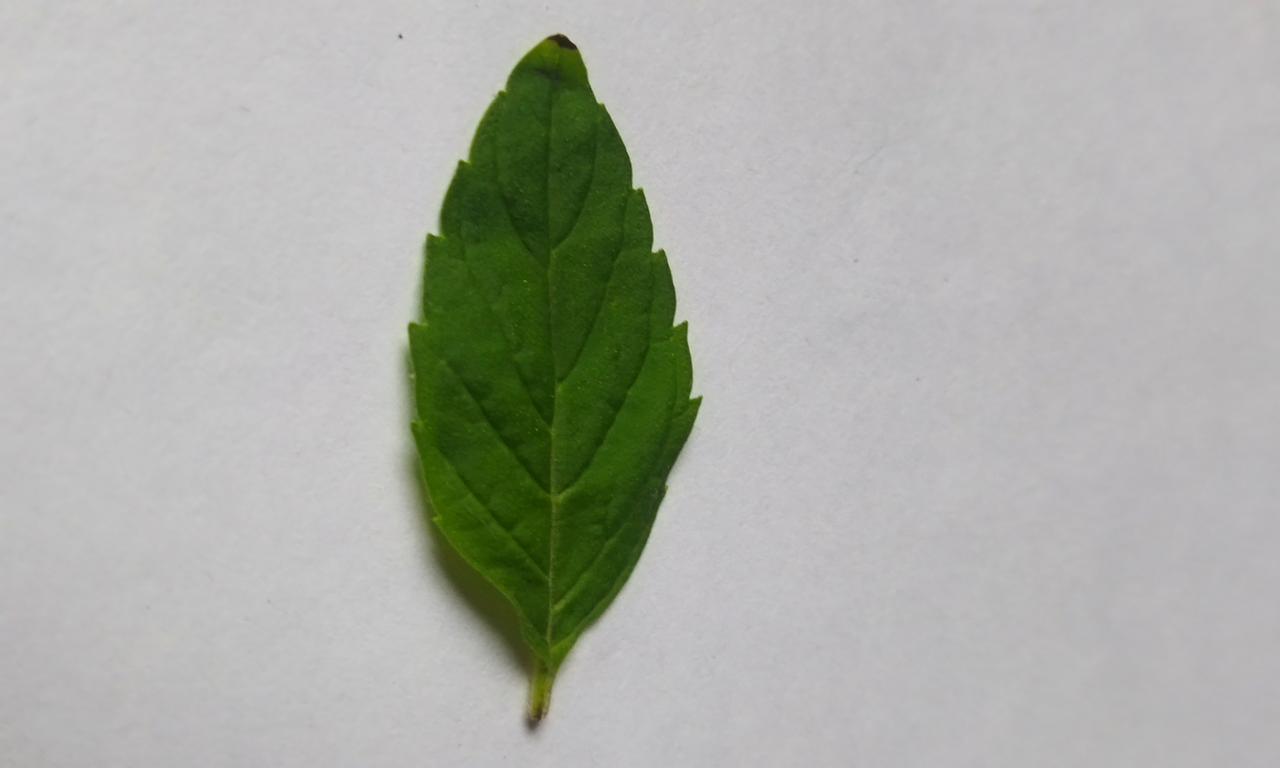
Label: Fresh